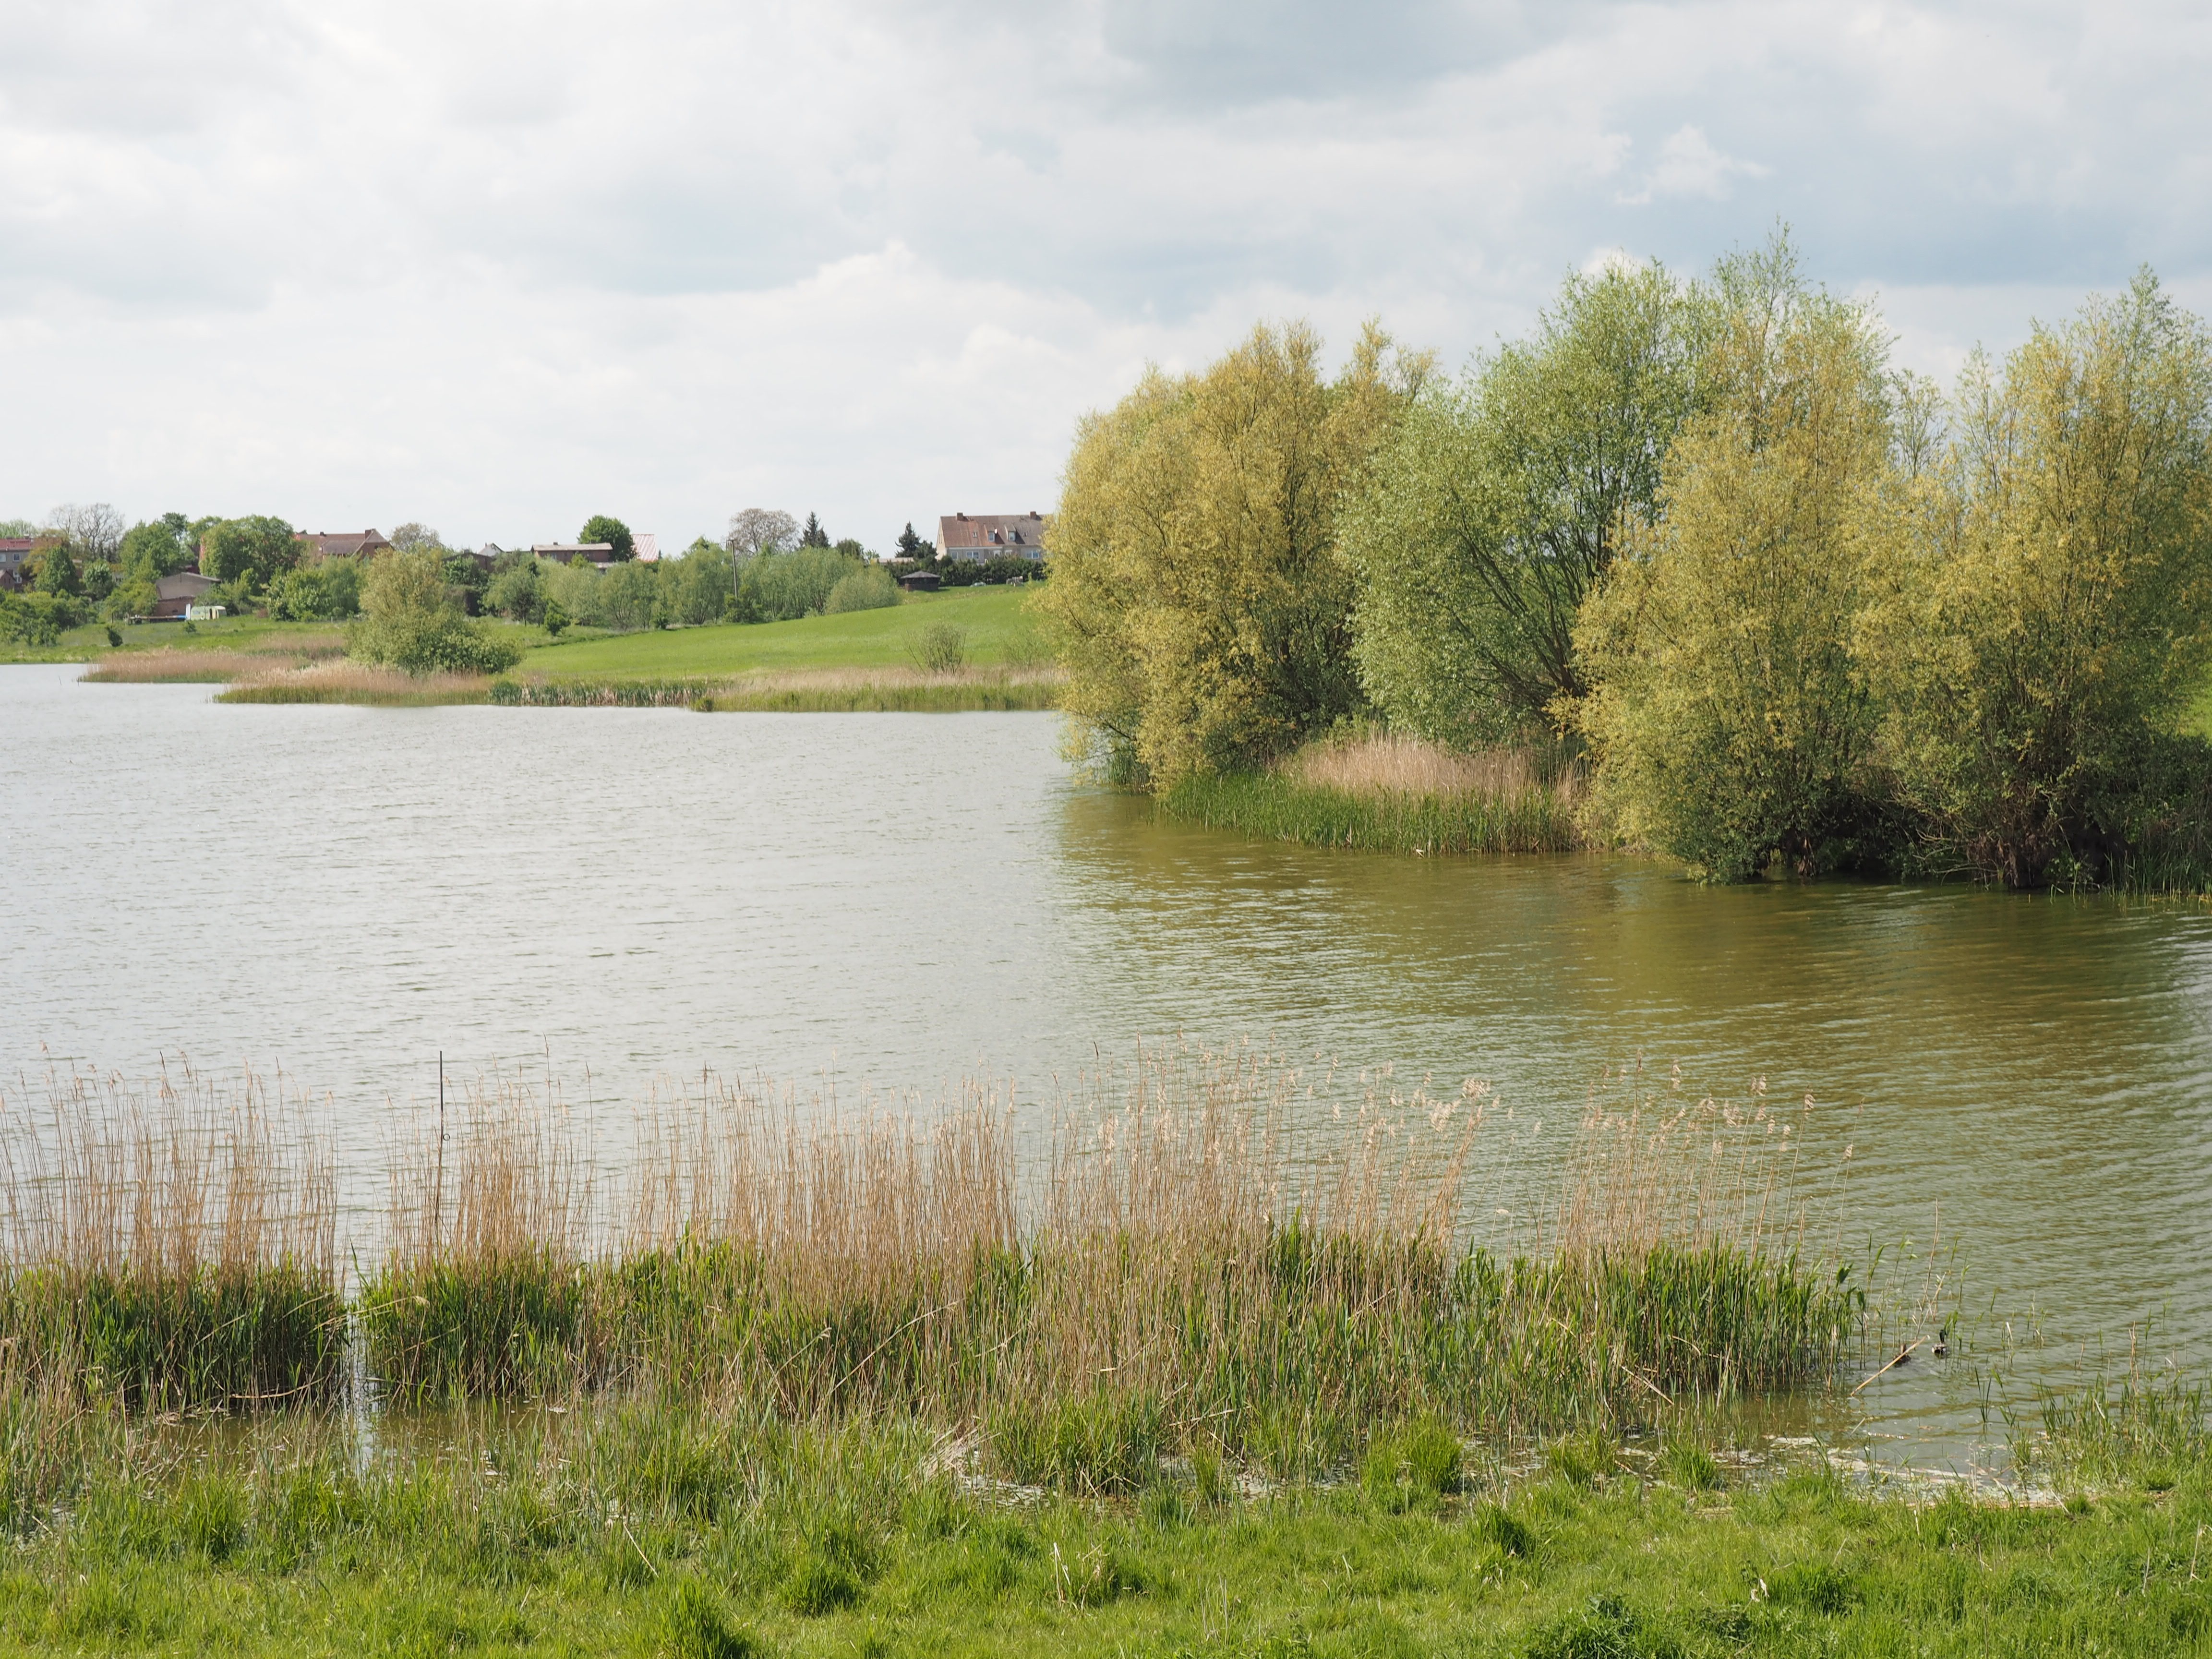
landscape, tree, water, nature, marsh, swamp, lake, river, canal, reed, pond, idyllic, romance, reservoir, waterway, body of water, bank, wetland, floodplain, habitat, loch, idyll, ecosystem, atmospheric, rural area, landform, fish pond, natural environment, geographical feature, bayou